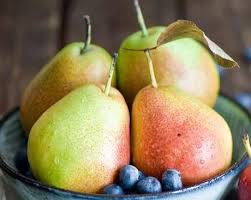
Waste category: biological